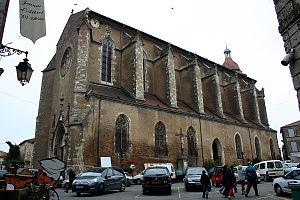
La liste des églises du Gers recense de manière exhaustive les églises situées dans le département français du Gers.
La cathédrale Saint-Luperc d'Eauze est une ancienne cathédrale située à Eauze dans le département du Gers. Elusa, ancien nom de la ville, abritait le siège métropolitain de la Novempopulanie, qui fut créé probablement au IIIᵉ siècle. La seule date sûre est celle de 314 où on cite l'évêque d'Eauze, Mammertimus, au concile d'Arles.